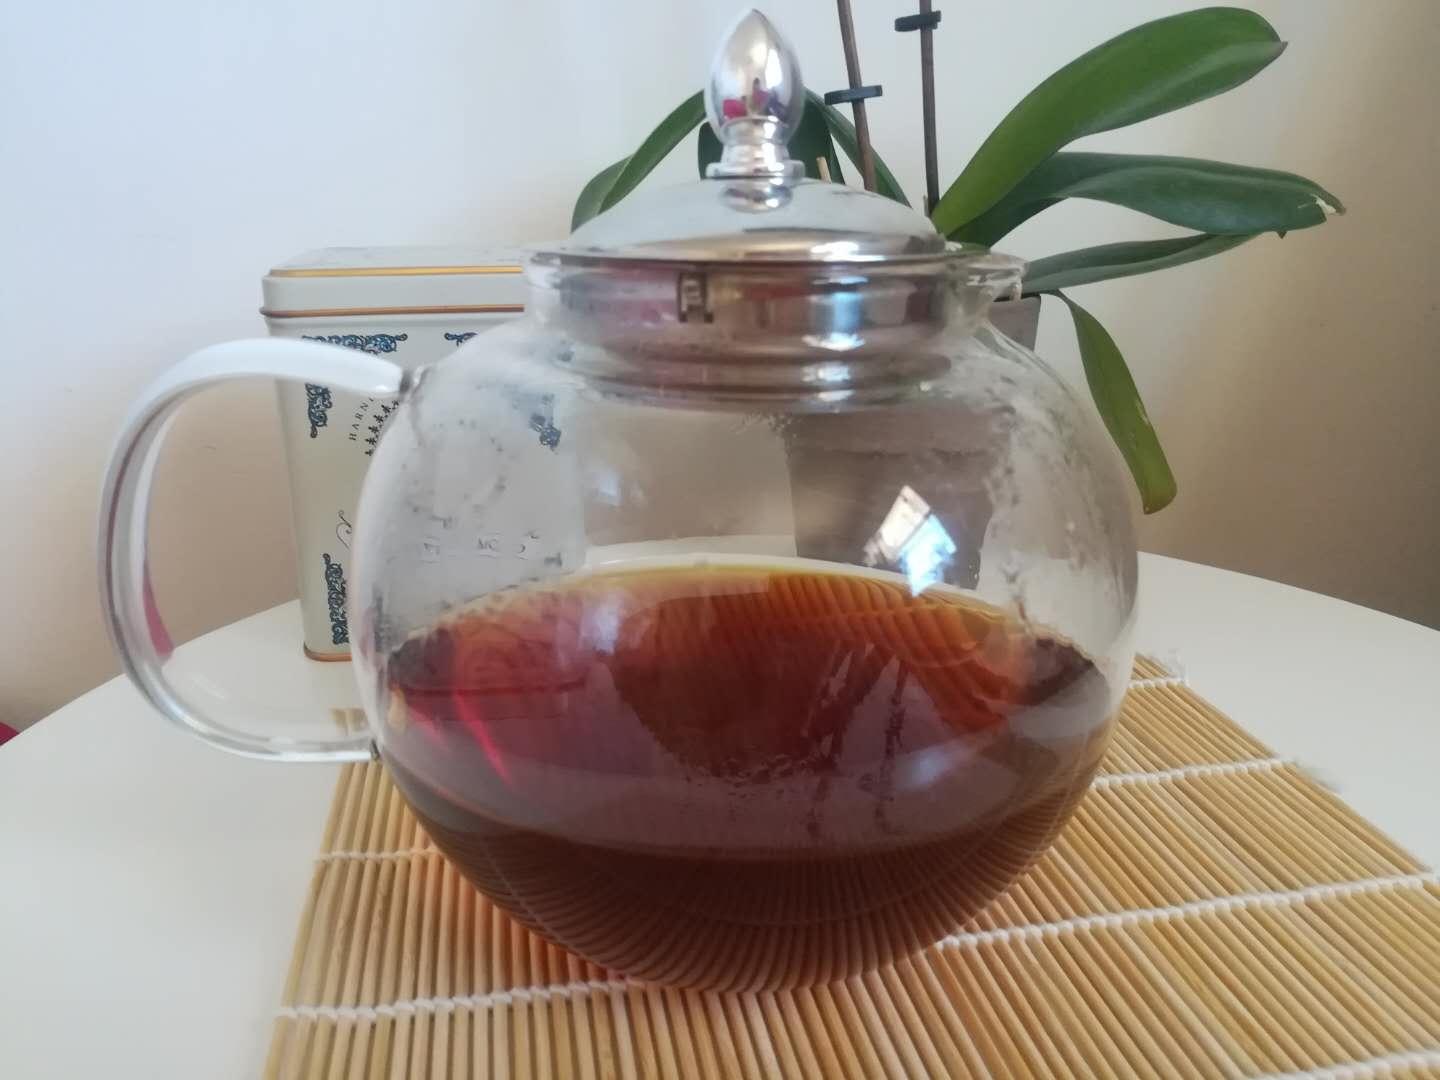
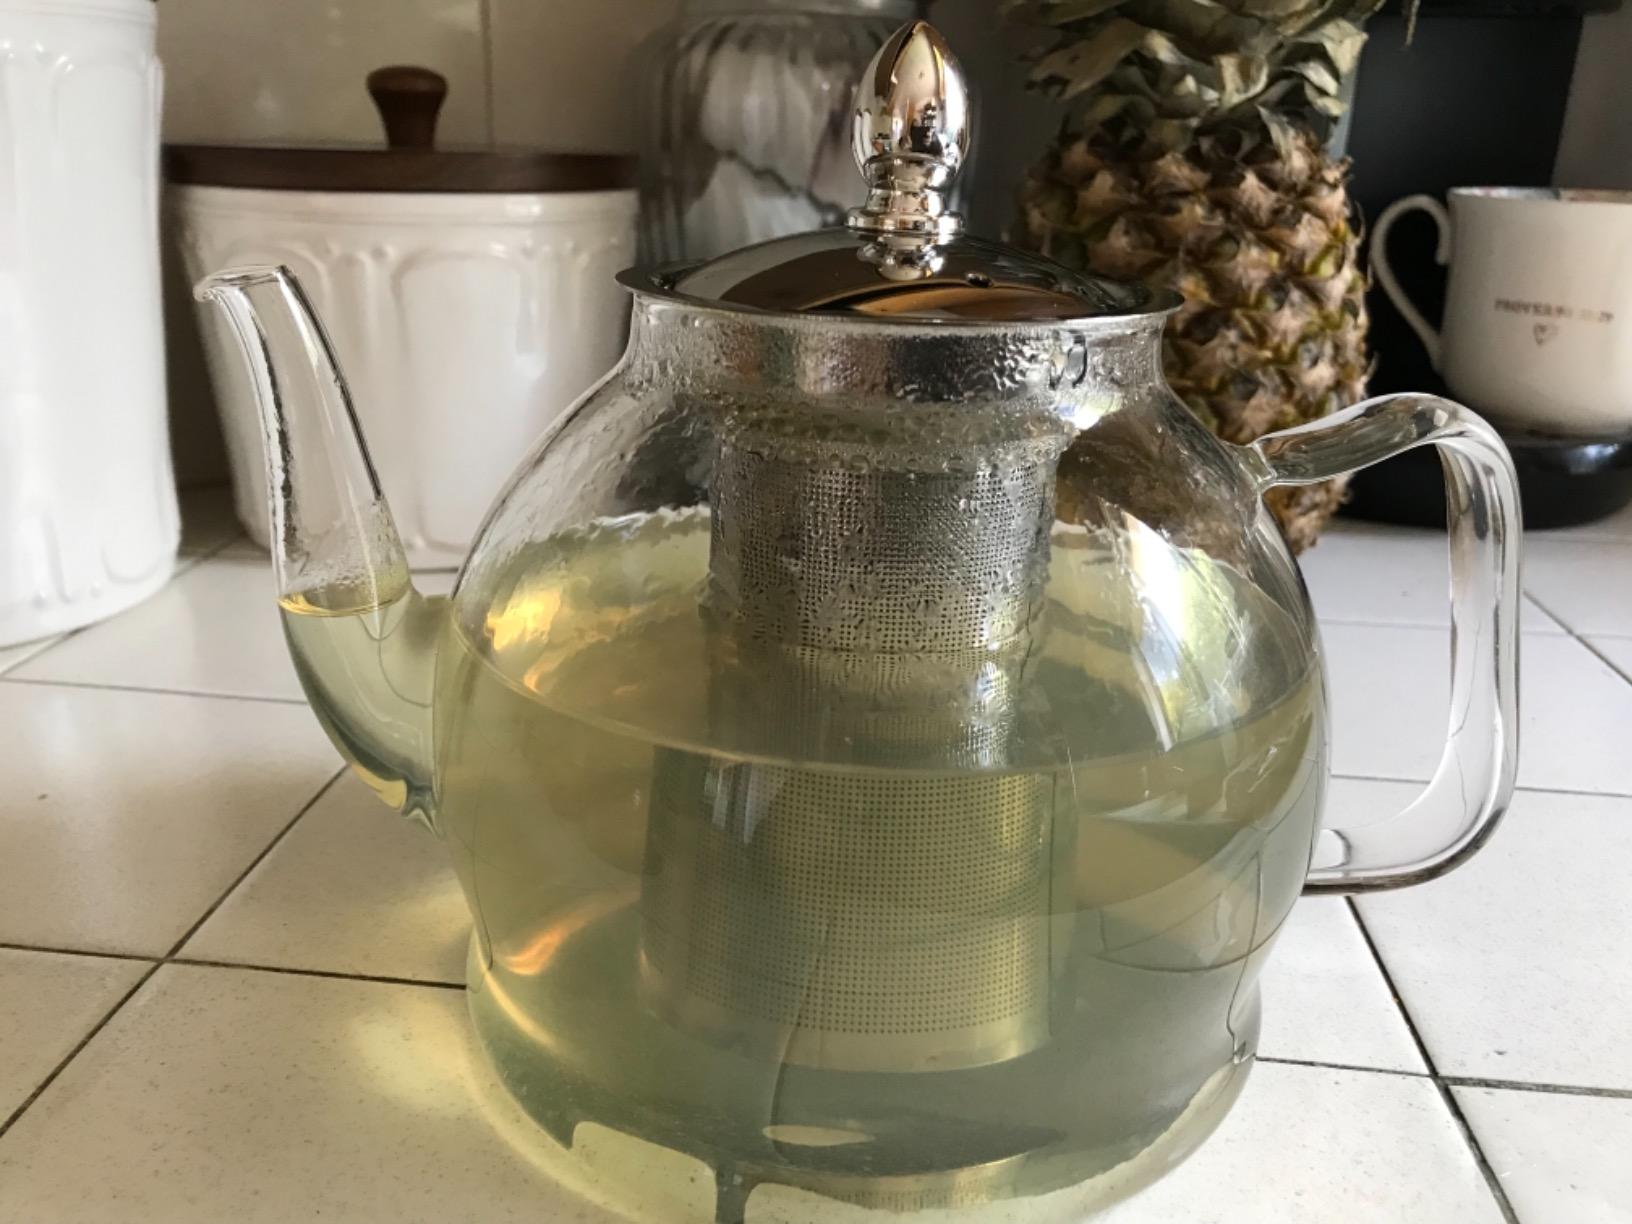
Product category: items_kettle
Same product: no